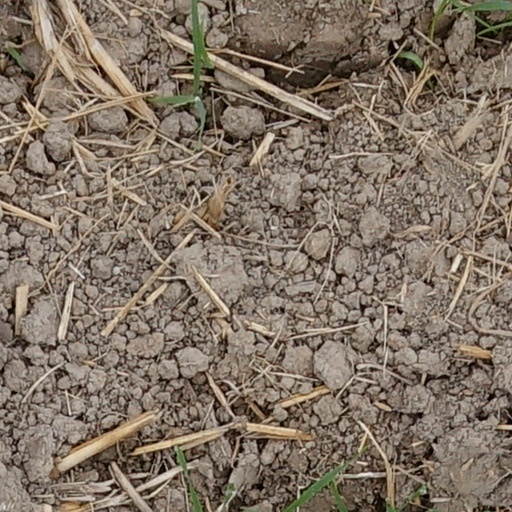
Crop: wheat